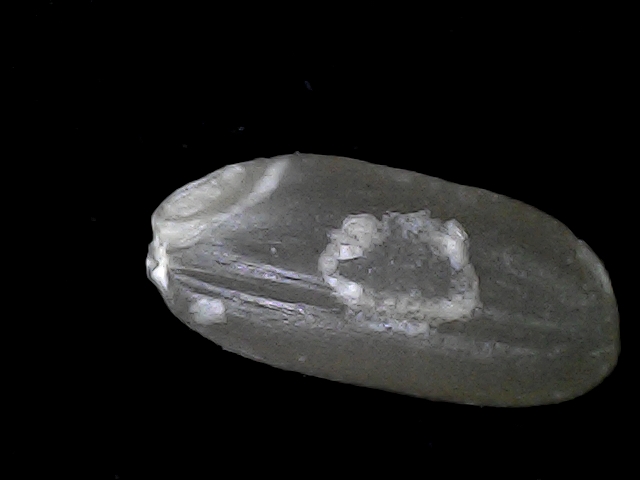
Rice variety: BD52